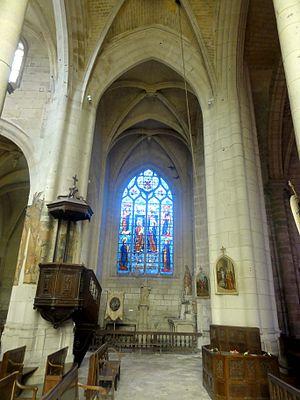
Croisée, vue vers le nord.
L'église Notre-Dame est une église catholique paroissiale située à Vetheuil, dans le Val-d'Oise. Par son ampleur, son plan à double collatéraux et son mobilier particulièrement riche et varié, elle se démarque des églises villageoises du Vexin français, car Vétheuil est au Moyen Âge un bourg d'une certaine importance. Par son architecture, et notamment son abside de style gothique primitif et ses deux portails de la Renaissance, l'église Notre-Dame occupe une place particulière parmi l'architecture religieuse de la religion. Sa valeur patrimoniale est reconnue assez tôt, et elle est classée monument historique par liste de 1840. Les origines de la paroisse et de l'église ne sont pas connues, mais on connaît une première mention de la fin du XIᵉ siècle, et des vestiges d'un clocher roman de la première moitié du XIIᵉ siècle subsistent encore à l'intérieur du clocher actuel. Vers la fin du XIIᵉ siècle, la construction d'un nouveau chœur est lancée, et celui-ci est terminé au tout début du XIIIᵉ siècle. Le clocher est rebâti dans le style gothique au cours de ce même siècle. Il est impossible de se prononcer sur la nef de cette époque.